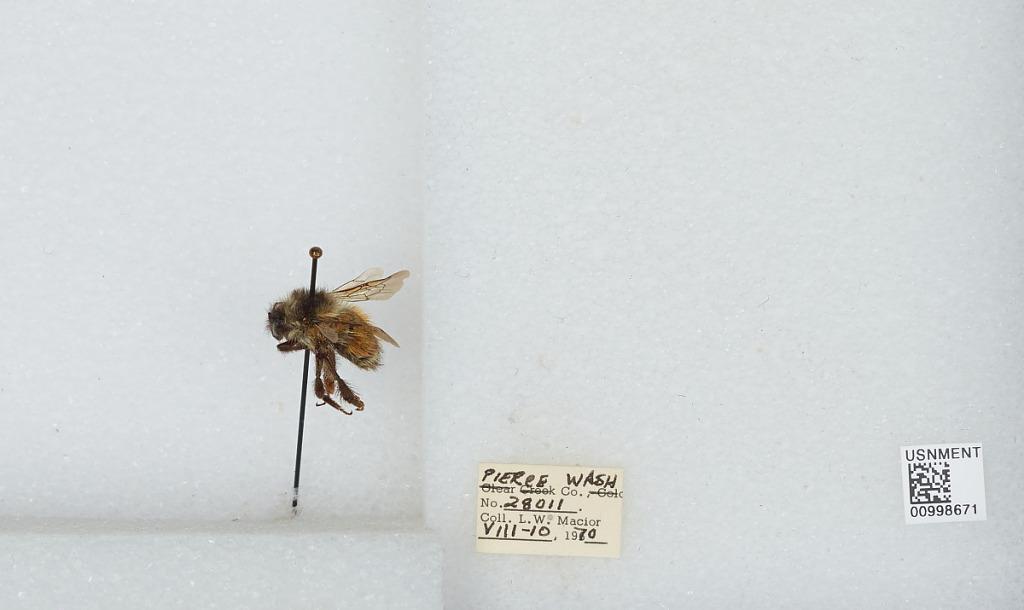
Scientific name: Bombus (Pyrobombus) melanopygus Nylander
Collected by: L. Macior
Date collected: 1970-8-10
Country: United States
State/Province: Washington
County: Pierce
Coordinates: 47.05, -122.12